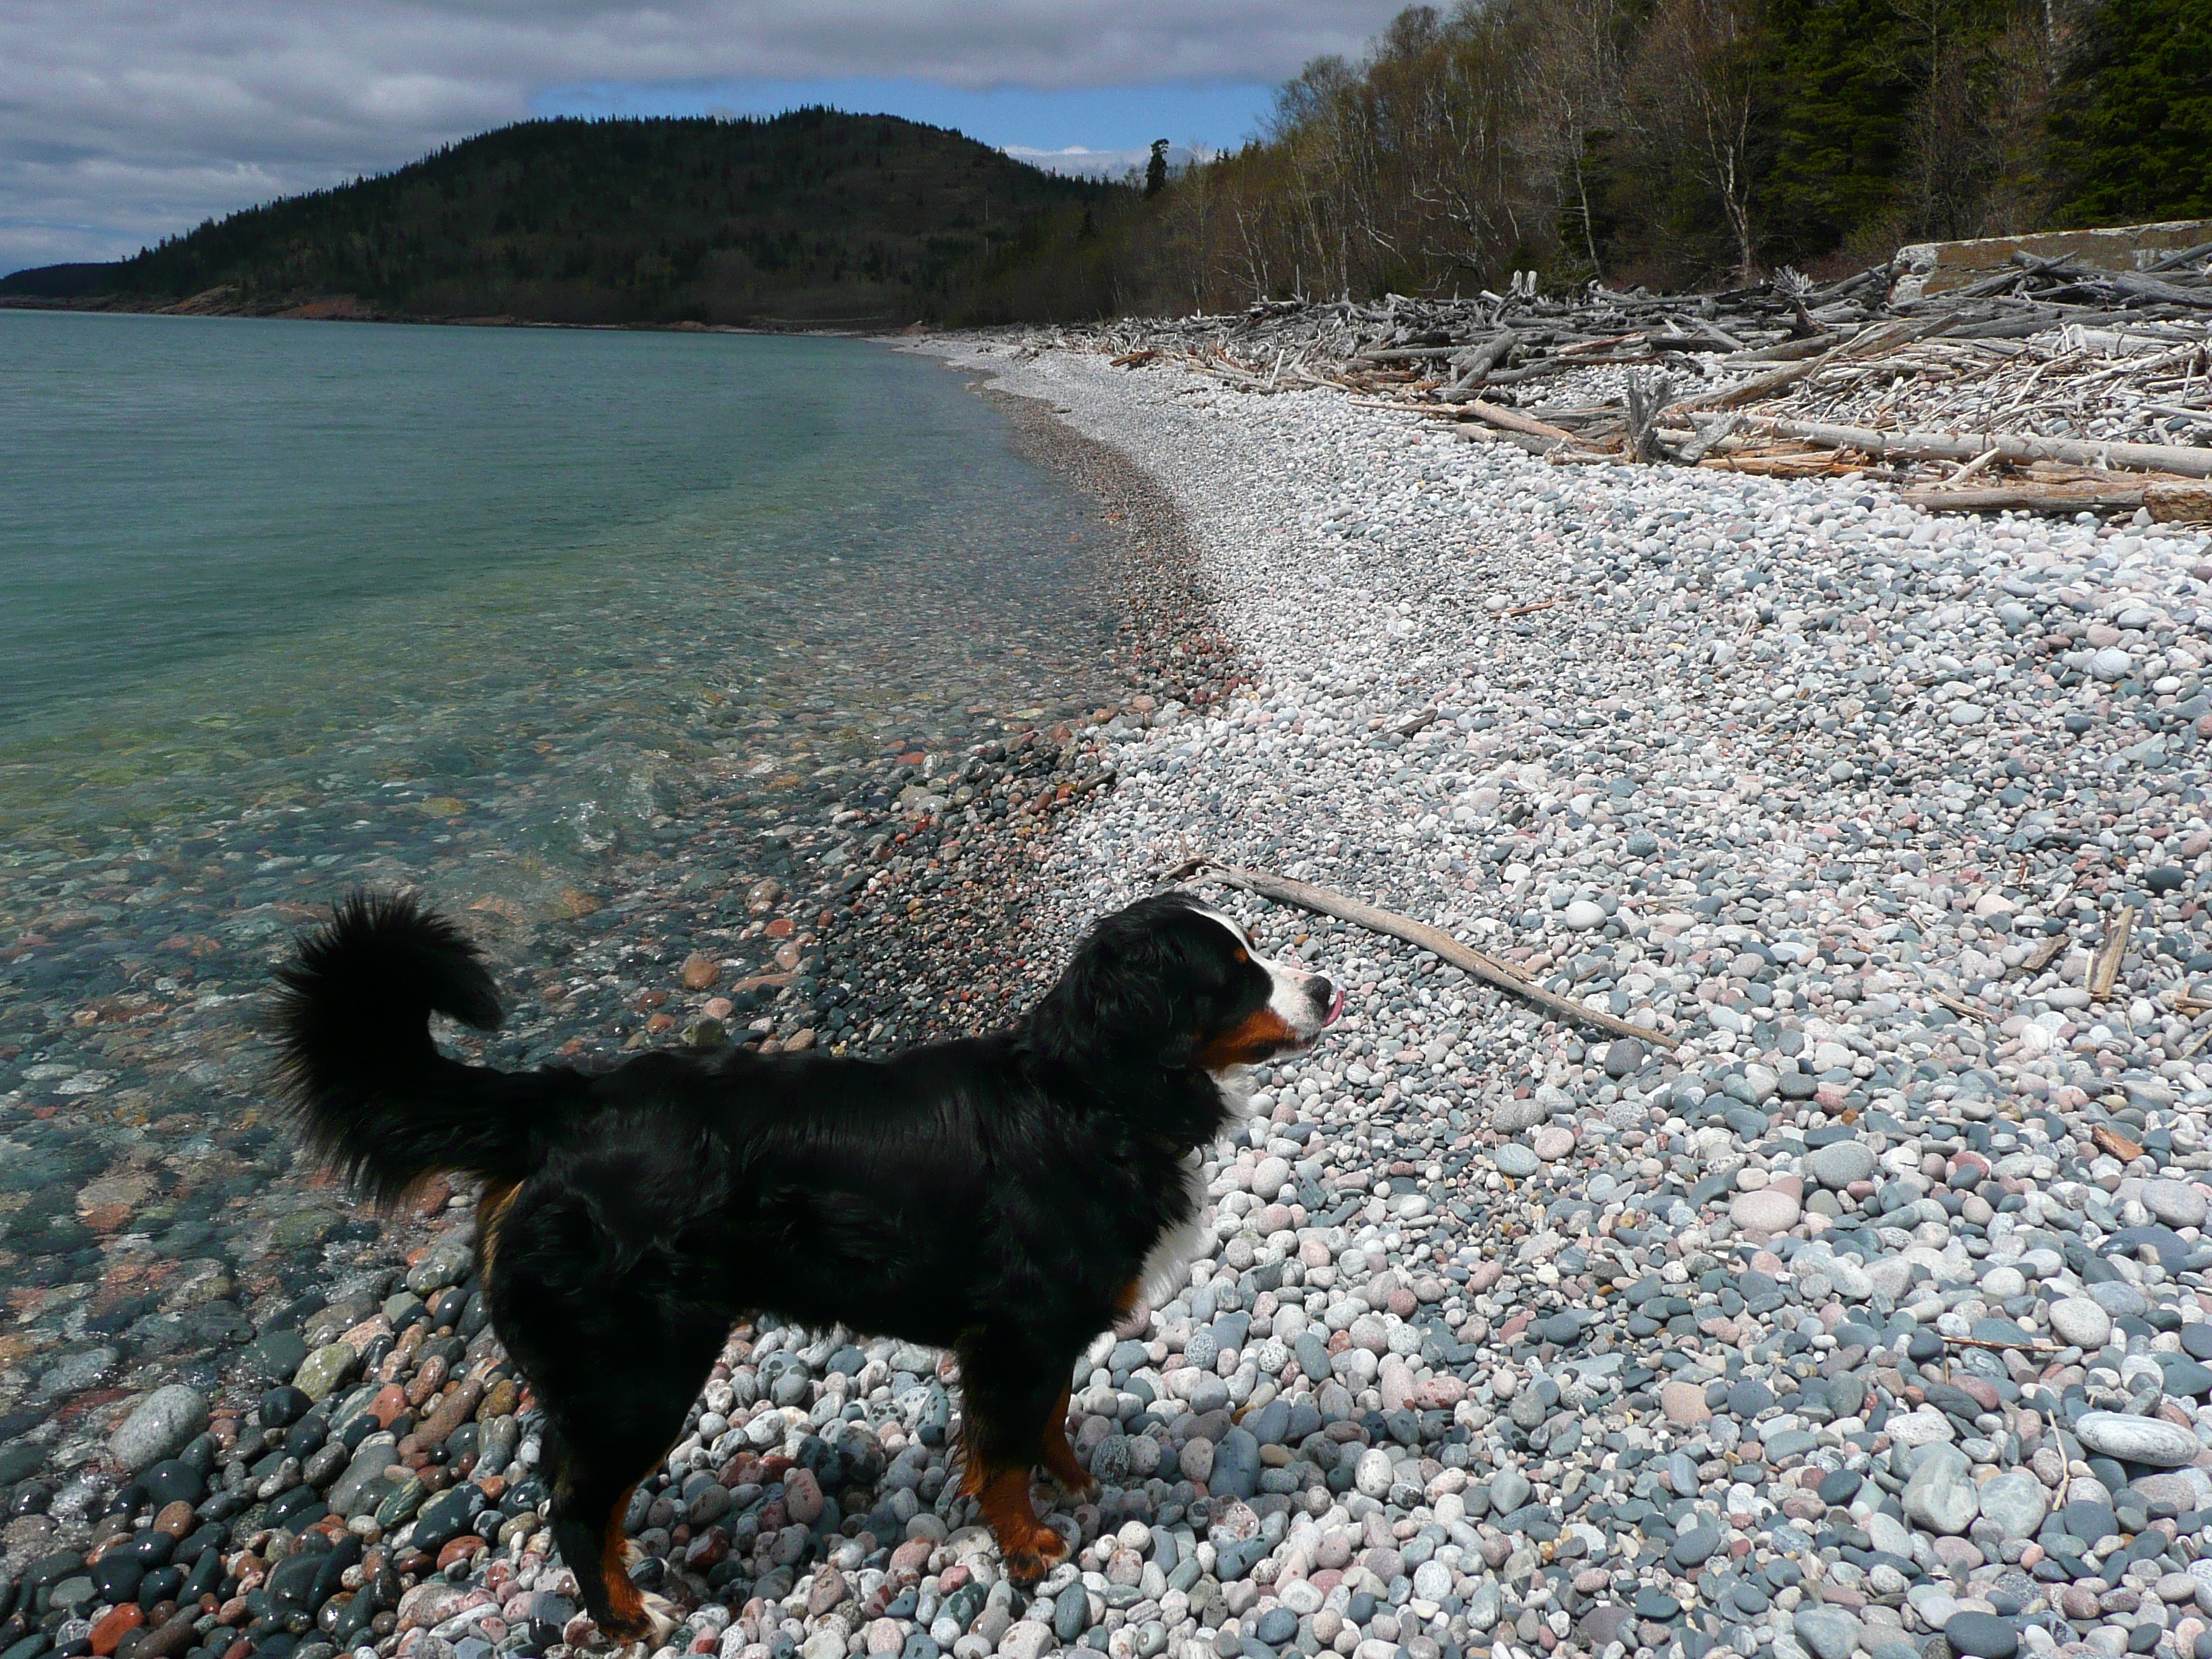
beach, water, lake, dog, shoreline, pebble, mammal, vertebrate, dog like mammal